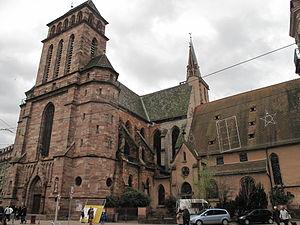
Vue de côté de l'église de Saint-Pierre-le-Vieux de jour à Strasbourg.
L'église Saint-Pierre-le-Vieux de Strasbourg se situe place Saint-Pierre-le-Vieux, au bout de la rue du 22-Novembre et de la Grand'rue dans le centre historique de la ville.
Cet article donne une liste des voies de la ville de Strasbourg, en France, classées par quartier.
Cet article présente la liste des édifices religieux situés sur le territoire de la ville de Strasbourg.